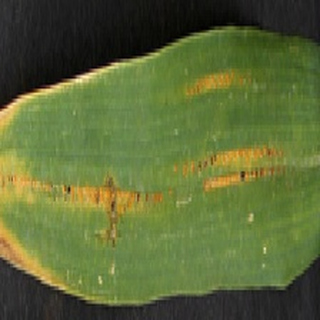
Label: wheat_yellow_rust